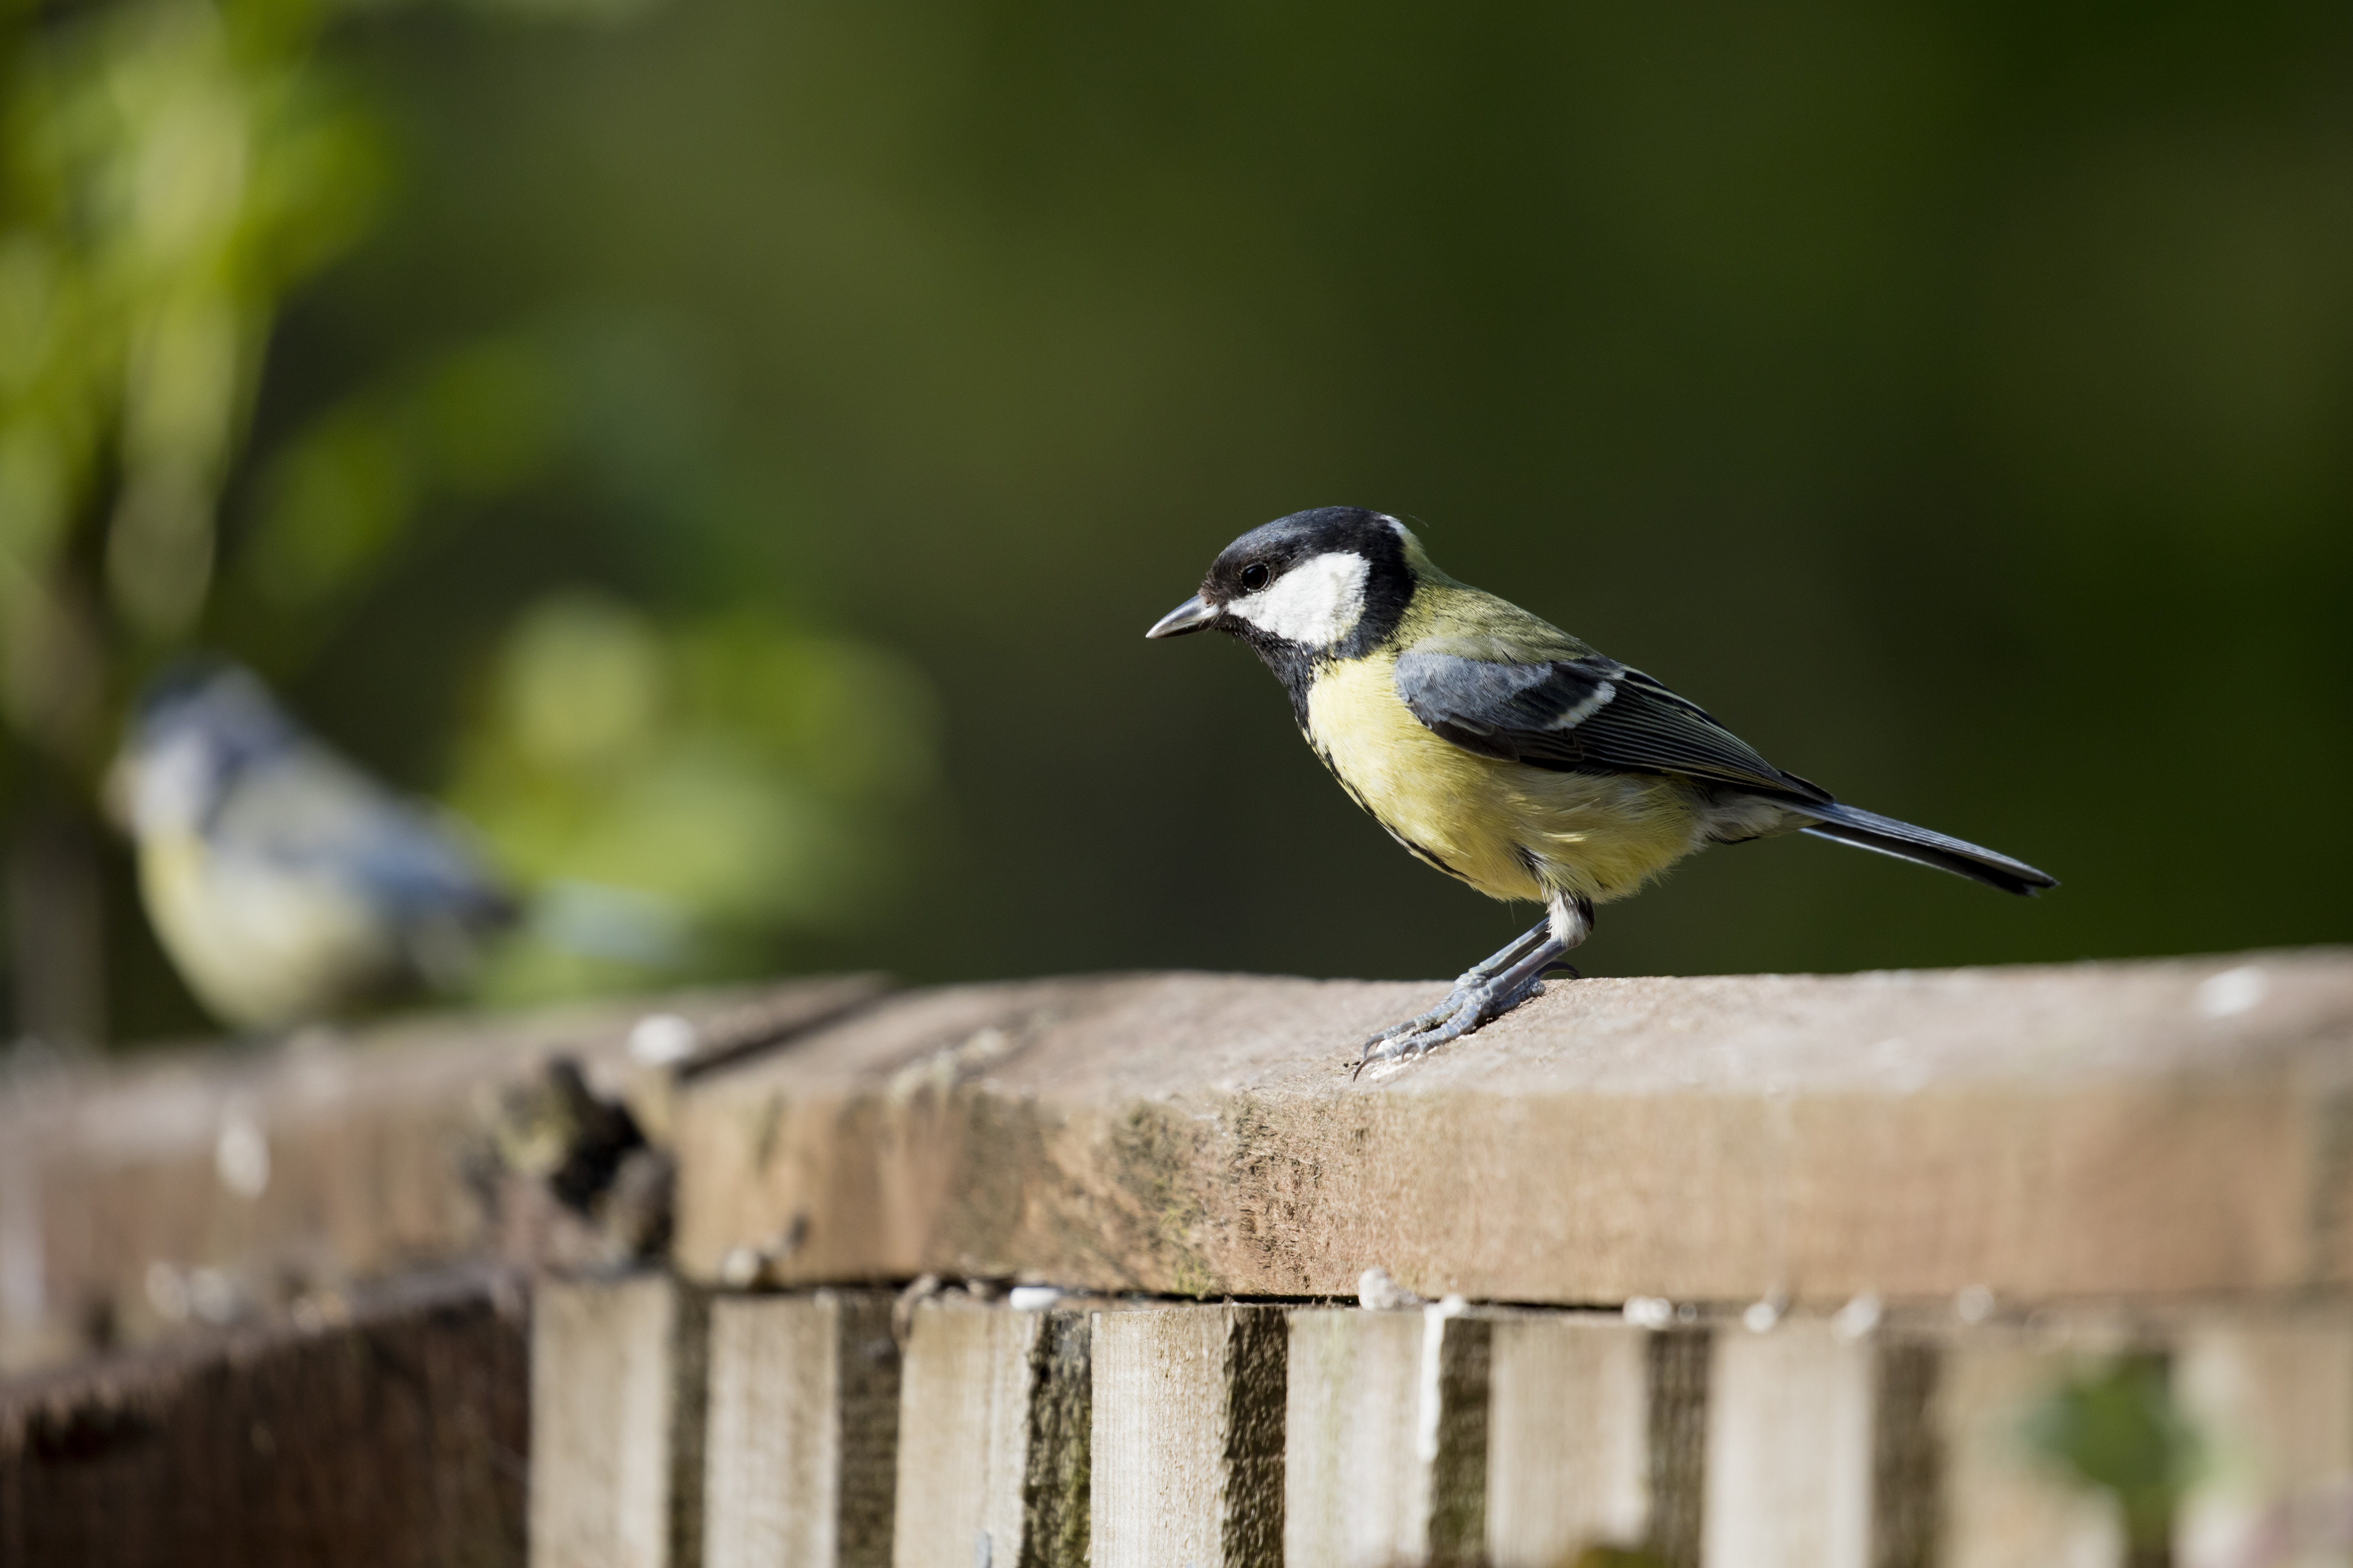
nature, branch, bird, wildlife, beak, garden, fauna, vertebrate, finch, chickadee, great tit, perching bird